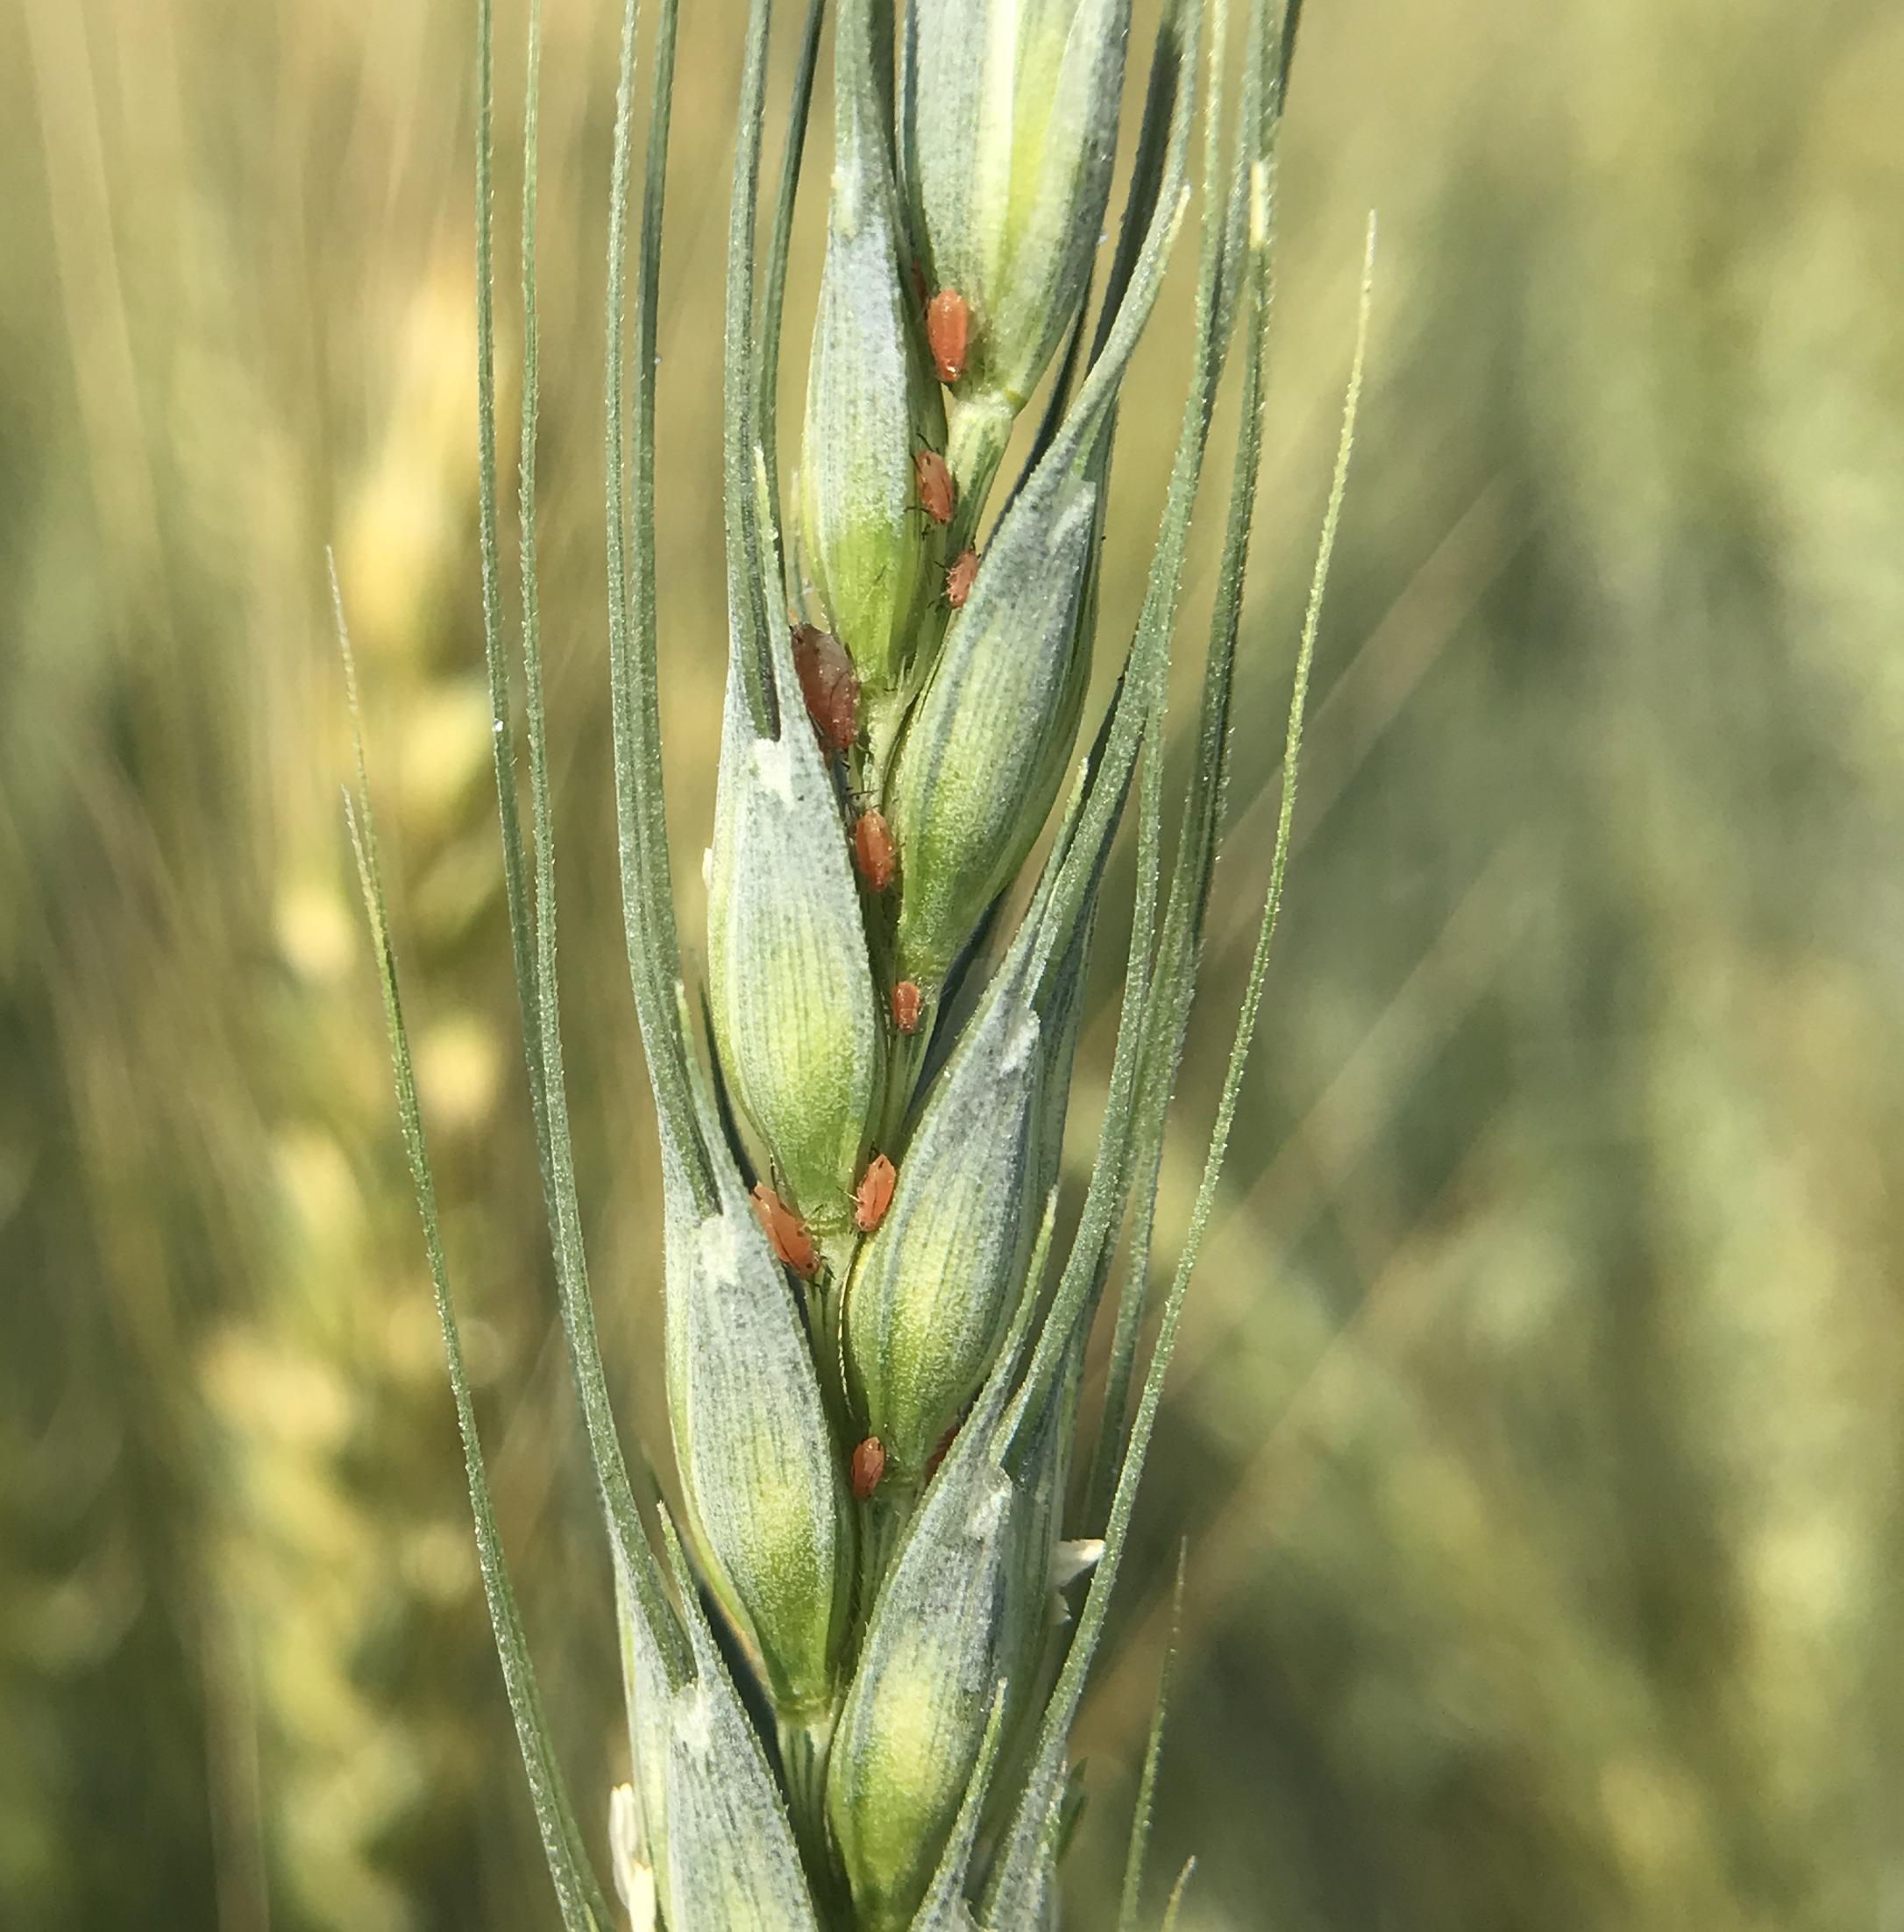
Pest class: english_grain_aphid